History of anorexia nervosa

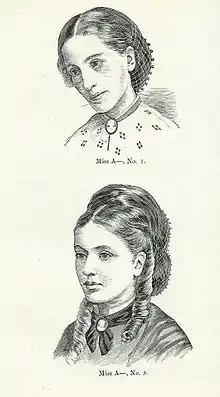
Miss A, pictured in 1866 aged 17 (No. 1) and in 1870 aged 21 (No. 2). From the published medical papers of Sir William Gull

Gull prescribed various remedies (including preparations of cinchona, biochloride of mercury, syrup of iodide of iron, syrup of phosphate of iron, citrate of quinine) and variations in diet without noticeable success. He noted occasional voracious appetite for very brief periods, but states that these were very rare and exceptional. He also records that she was frequently restless and active and notes that this was a "striking expression of the nervous state, for it seemed hardly possible that a body so wasted could undergo the exercise which seemed agreeable".